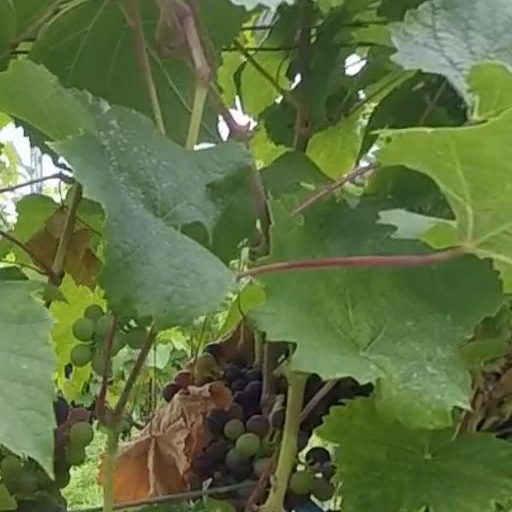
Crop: grape